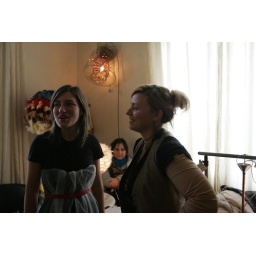
Laura&amp;amp;Cristina by black hawk girl